Answer in natural language. Where is blue modern tv stand (marked A) with respect to brown rectangular extendable dining table (marked B)? Choose between the following options: right or left
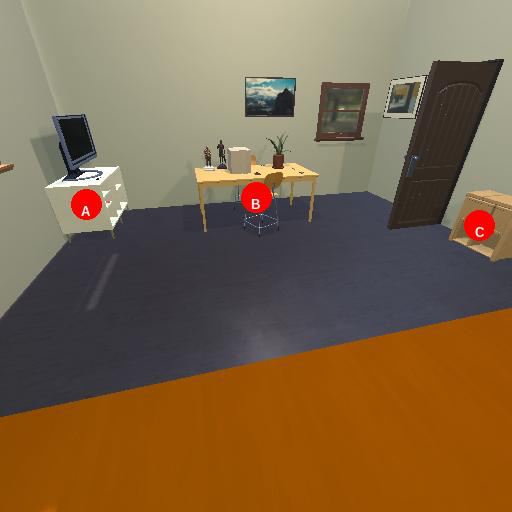
<answer>left</answer>